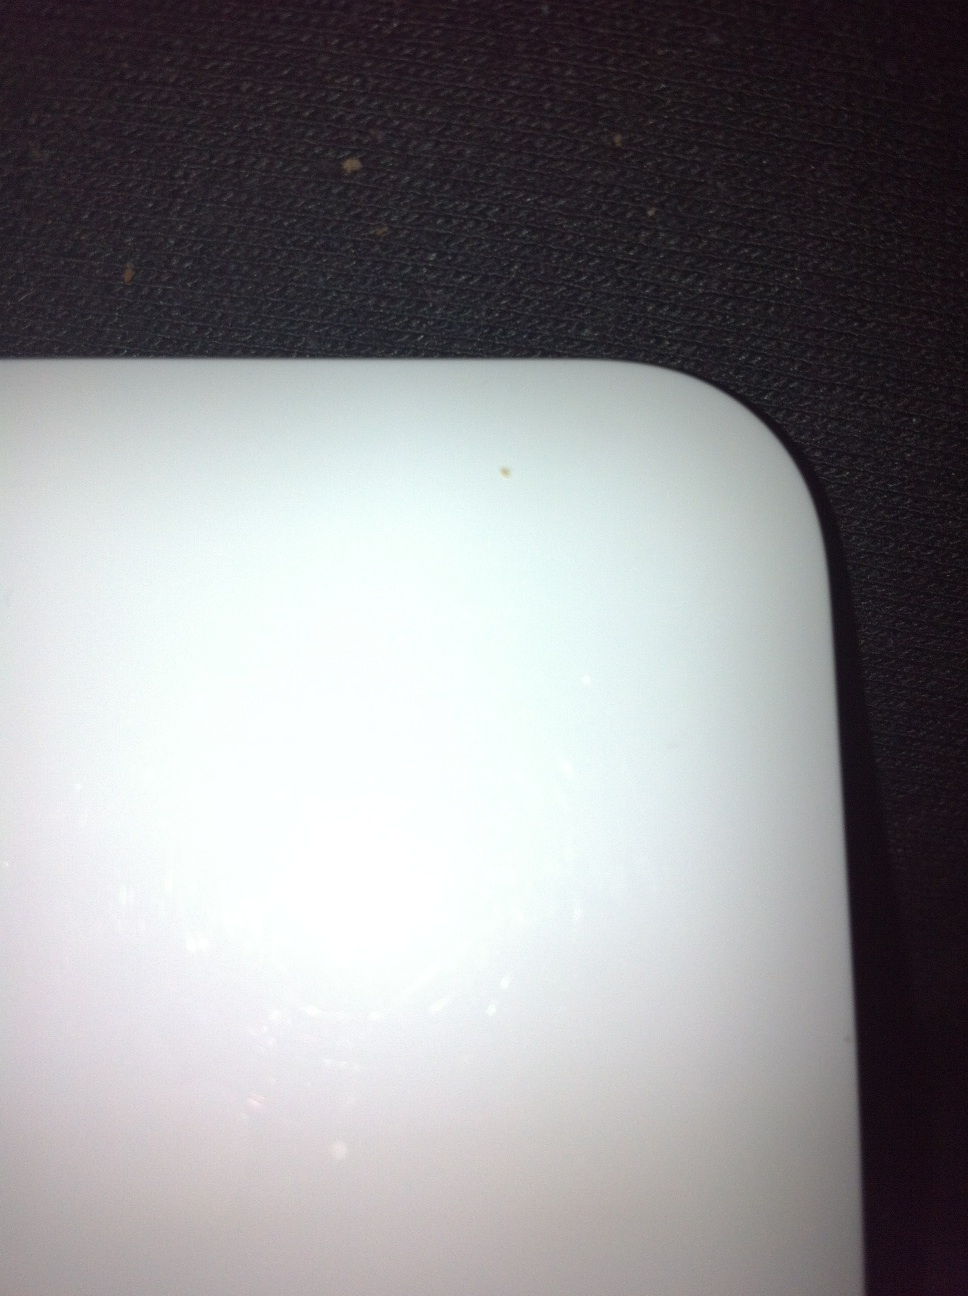Question: What is it?
Answer: unanswerable